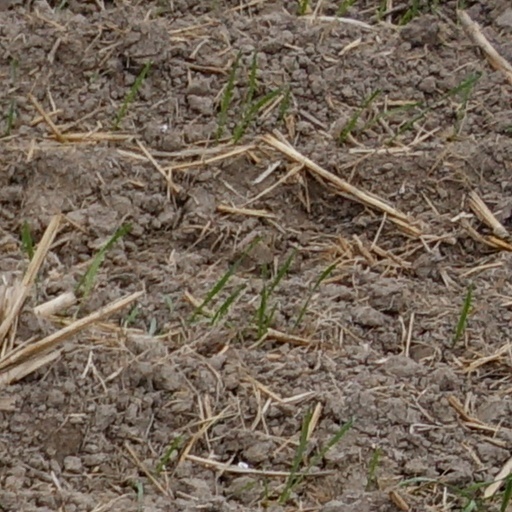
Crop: wheat